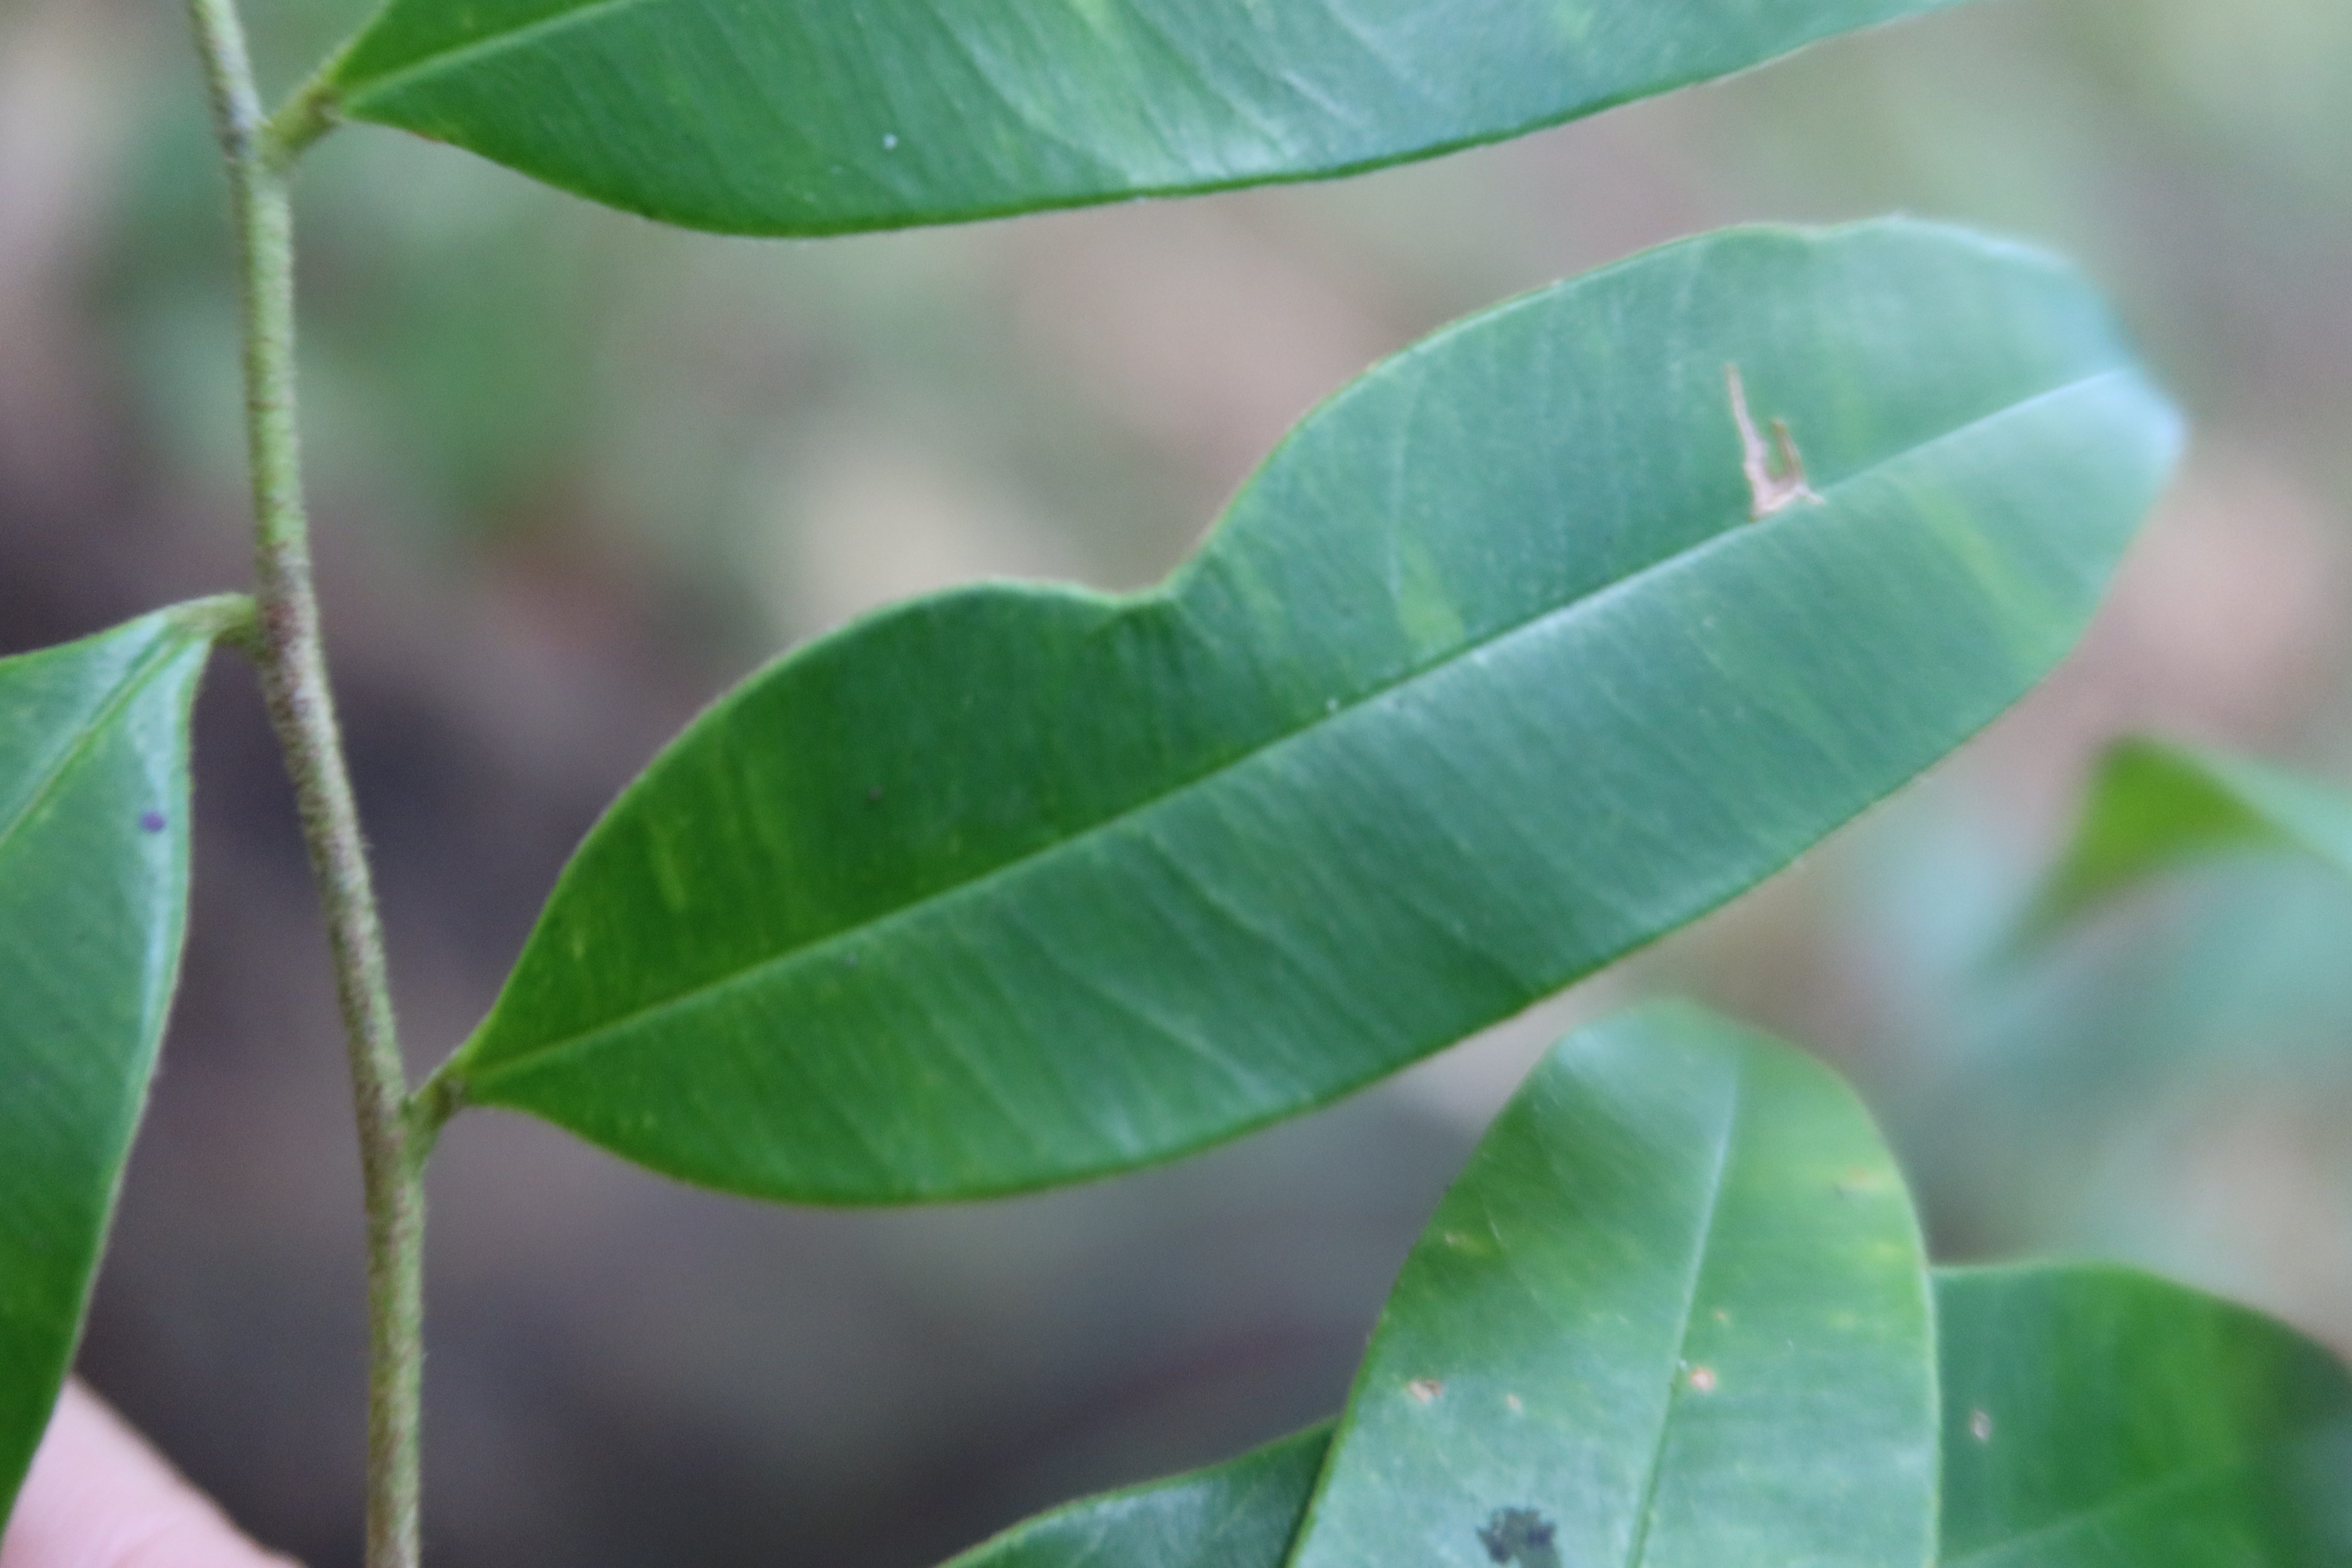
Label: Mosaic Viruses